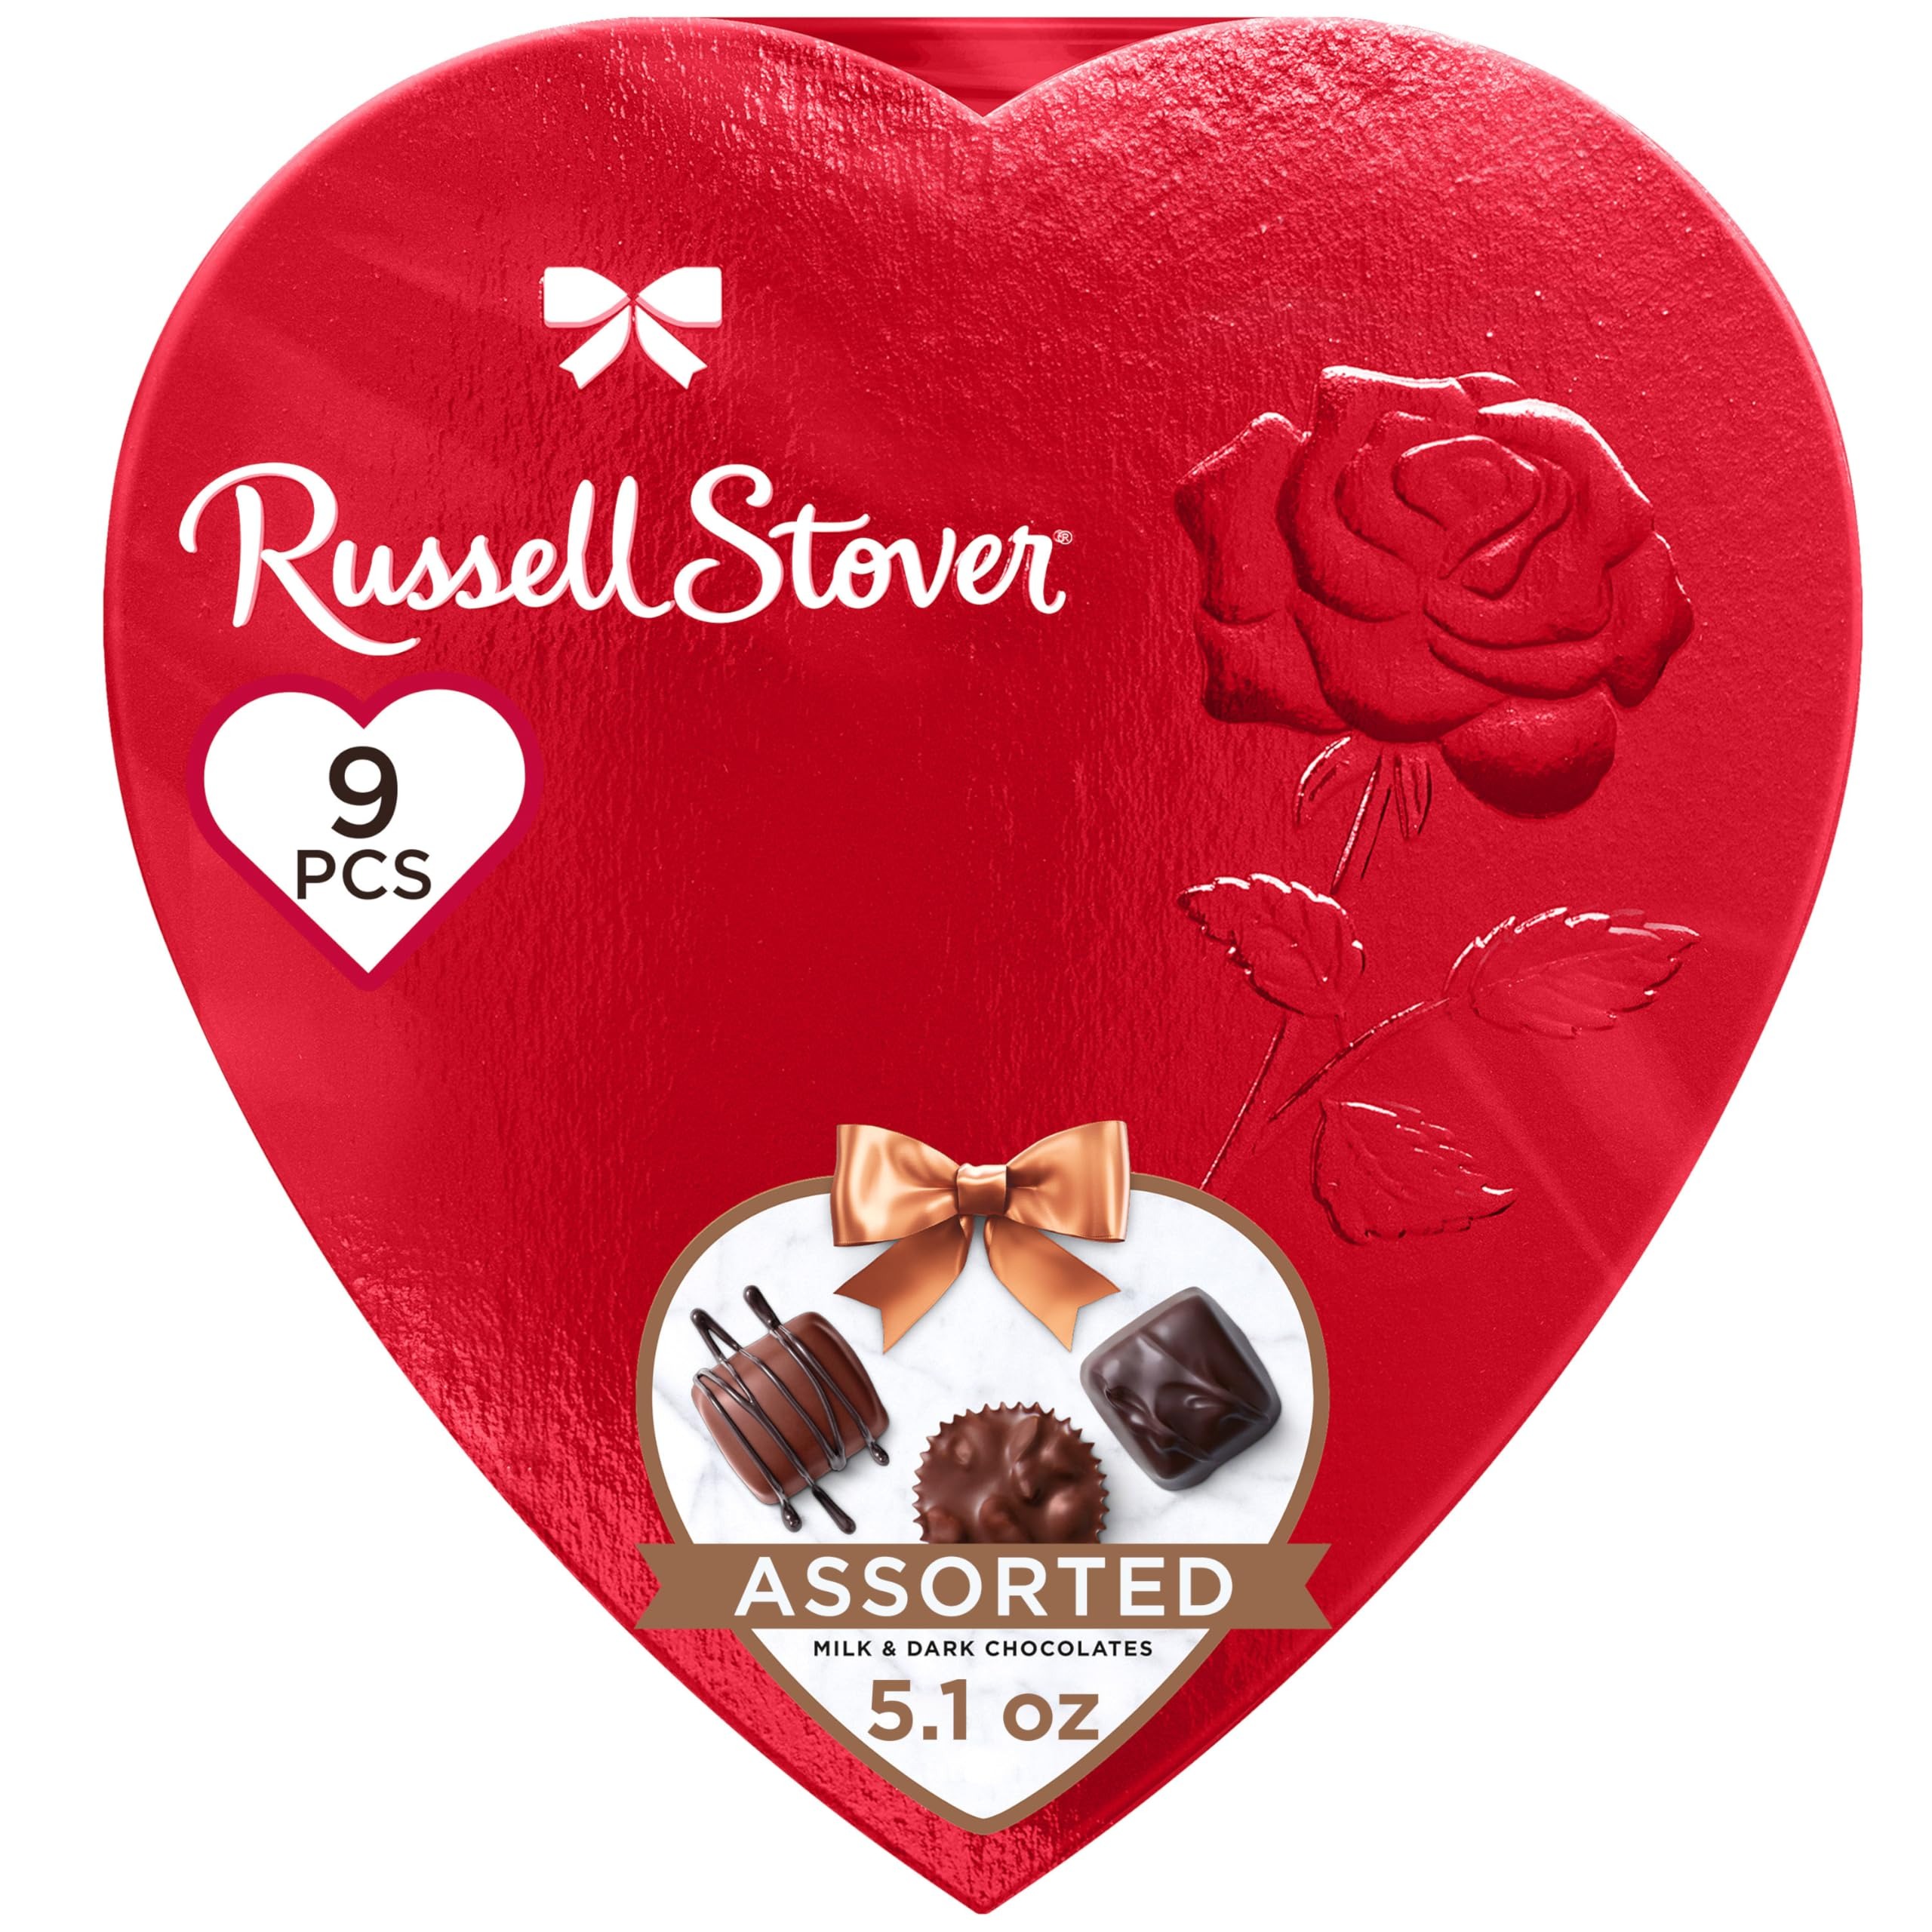
Item Name: RUSSELL STOVER Valentine's Day Red Foil Heart Assorted Milk & Dark Chocolate Gift Box, 5.1 oz. (9 pieces)
Bullet Point 1: RUSSELL STOVER Valentine's Day Red Foil Heart Assorted Milk & Dark Chocolate Gift Box, 5.1 oz., is a delicious way to show how much you care this Valentine's Day!
Bullet Point 2: We guarantee the quality and freshness of every RUSSELL STOVER product, made from our hearts with tradition and passion.
Bullet Point 3: 9 piece assortment of 7 delicious milk chocolate & dark chocolate treats. Product sold by weight, not volume.
Bullet Point 4: Celebrate with sweetness! Our chocolate heart gift boxes are an American tradition; show your loved ones how much you care by sharing this gift-ready box of delicious chocolates.
Bullet Point 5: RUSSELL STOVER has been creating exceptional chocolate treats for over a century. Since 1923, we've crafted our chocolates using the finest ingredients. We believe that when you make chocolate right, you make people happy!
Value: 5.1
Unit: Ounce

Price: 17.5